Eggenberg Palace, Graz

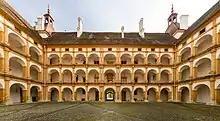
Central courtyard

The cycle of some 600 ceiling paintings in the 24 state rooms of the piano nobile recalls the history of the world with scenes from Greek and Roman mythology, religious scenes from the Old Testament, and historical legends from Western Europe. This ceiling program with its stucco framing dates back to the first period of accouterment in the 17th century.